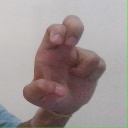
अक्षर: अ